List of county exclaves in England and Wales 1844–1974

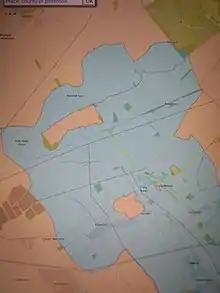
Small exclaves of Buckinghamshire in Hertfordshire, at Long Marston. (Historic County Borders Project)

Three riparian semi-exclaves survived on the River Thames until fairly recently: